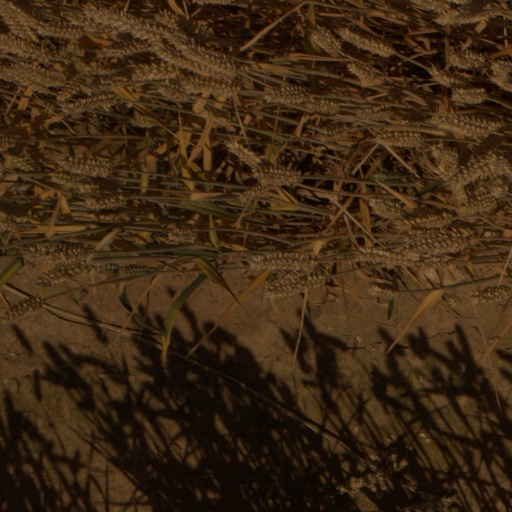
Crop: wheat